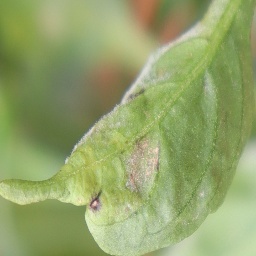
Label: powdery mildew